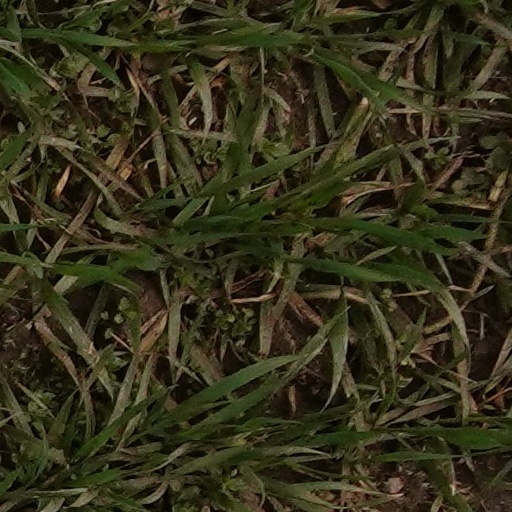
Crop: wheat